Plug-in electric vehicles in the United States

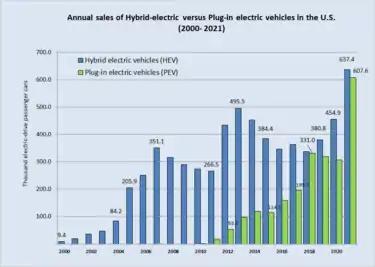
Comparison of annual sales of passenger hybrid electric and plug-in electric vehicles in the U.S. between 2000 and 2023.

, cumulative sales of plug-in electric vehicles in the U.S. since December 2010 were led by plug-in hybrids, with 150,946 units sold representing 52.7% of all plug-in car sales, while 135,444 all-electric cars (47.3%) had been delivered to retail customers. During 2015, the all-electric segment grew much faster, with a total of 72,303 all-electric cars sold, up 6.6% year-on-year, while plug-in hybrid were down 22.4% year-on-year, with 42,959 units sold. These results reversed the trend, and , a total of 206,508 all-electric cars and 193,904 plug-in hybrids have been sold since 2010, with all-electrics now representing 51.6% of cumulative sales. The lead of battery electric cars continued in 2016, with 84,246 all-electrics sold, up 18.4% from 2015, representing 53.6% of the plug-in segment 2016 sales, while sales of plug-in hybrids totaled 72,935 unis, up 69.1% from 2015. , the distribution of cumulative sales since 2010 between these two technologies is 52.8% all-electrics and 47.2% plug-in hybrids.